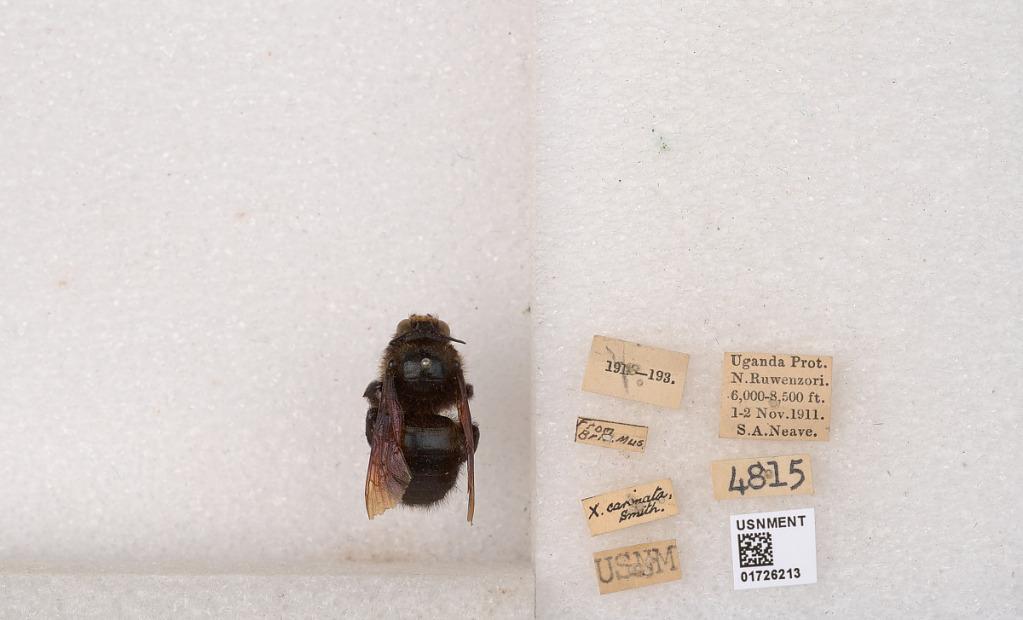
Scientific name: Xylocopa (Xylomelissa) io Vachal
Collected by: S. Neave
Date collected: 1911-11-1
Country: Uganda
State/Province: Western
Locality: North Ruwenzori
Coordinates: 0.54671, 30.044